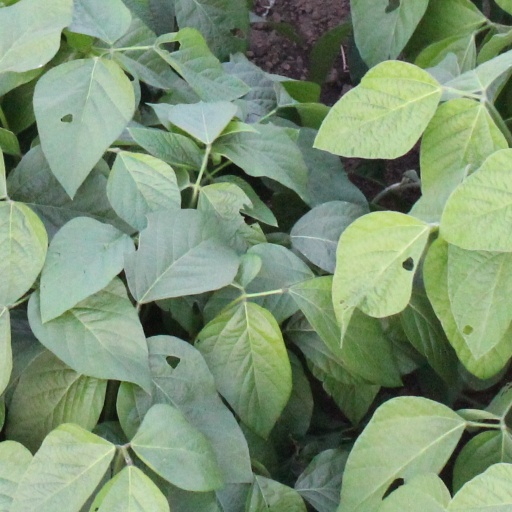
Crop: soybean